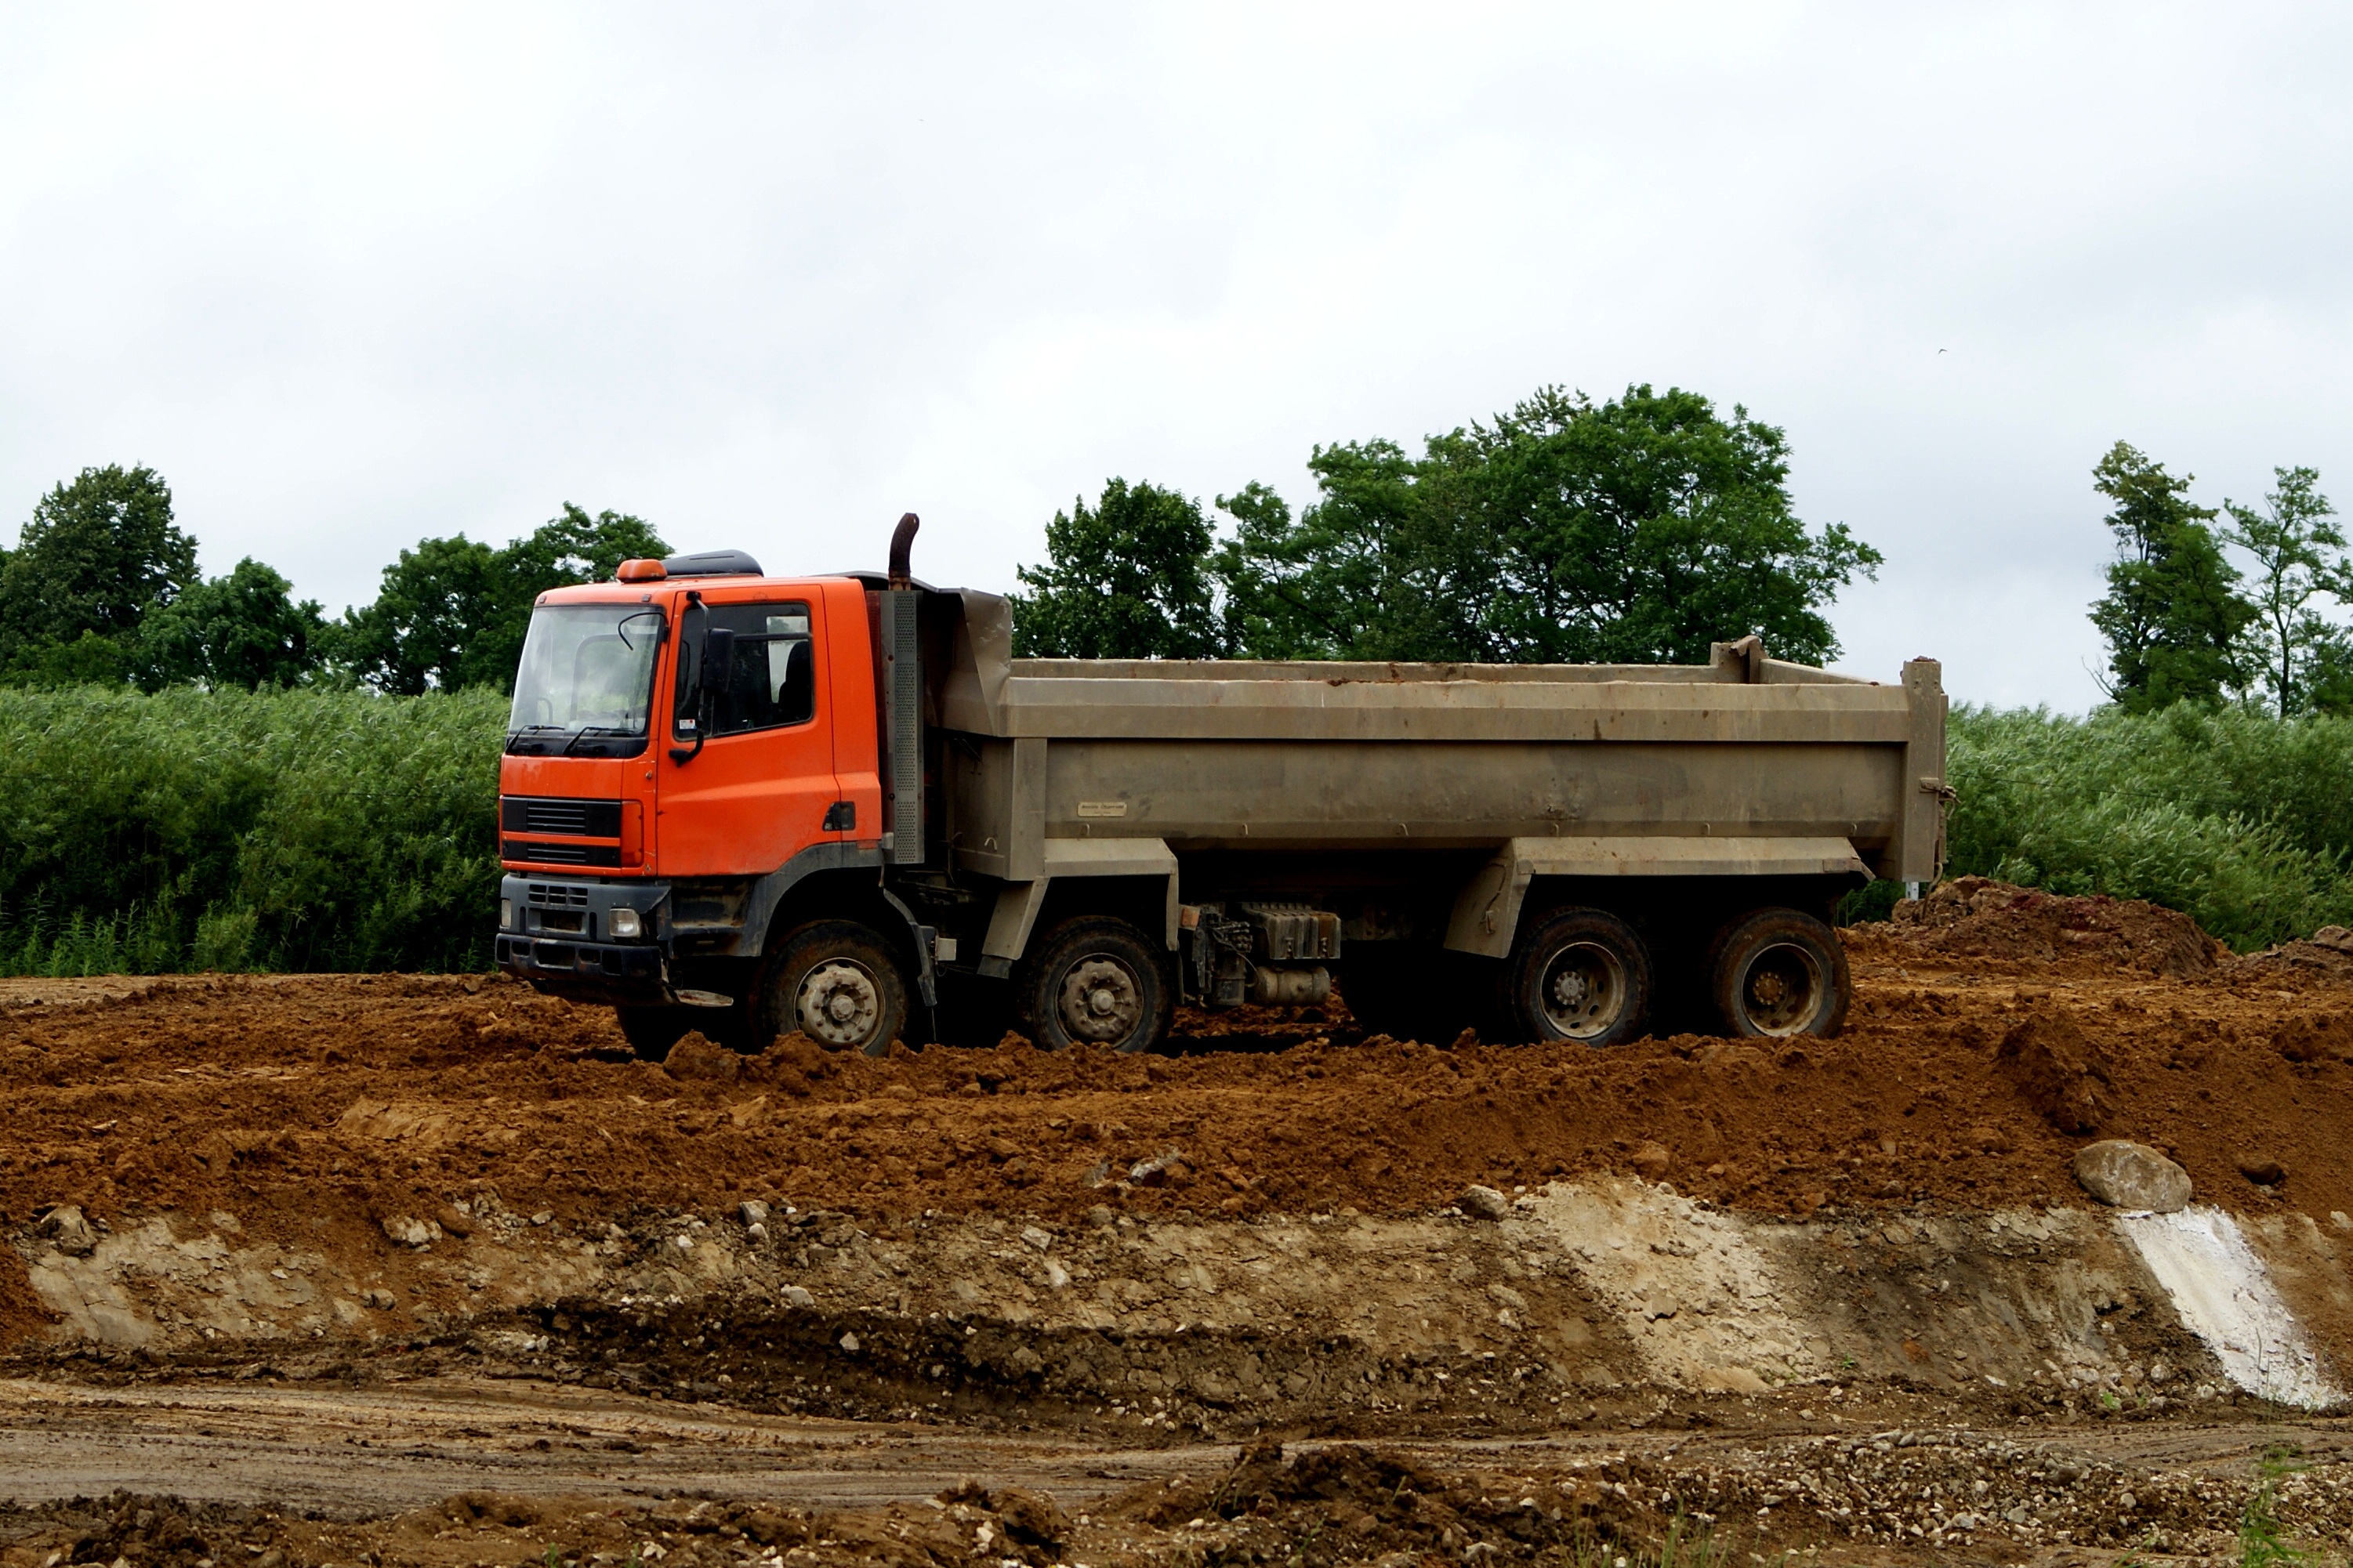
track, car, field, asphalt, transport, truck, harvest, vehicle, soil, agriculture, earth, cargo, tilting, tipper, construction equipment, grass family